San Donnino, Piacenza

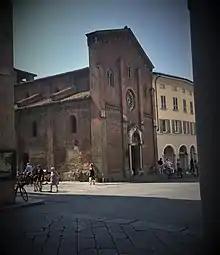
Church of San Donnino - Piacenza - Emilia Romagna - Italy

San Donnino or San Donnino Martire is a Romanesque style Catholic church located at the intersection of Largo Cesare Battisti and Vicolo San Donnino in the historic center of Piacenza, Region of Emilia Romagna, Italy. Little is known of San Donnino (St Domninus), to whom the church is dedicated, as are other churches elsewhere, including Pisa. A St Domninus appears in early Church sources and some identify him with St Domninus of Fidenza, to whom Fidenza Cathedral is also dedicated. For some the Piacenza Domninus was a deacon of Piacenza in the early Christian period.